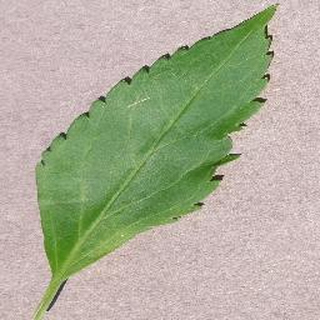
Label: healthy_cherry